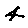
Label: 4